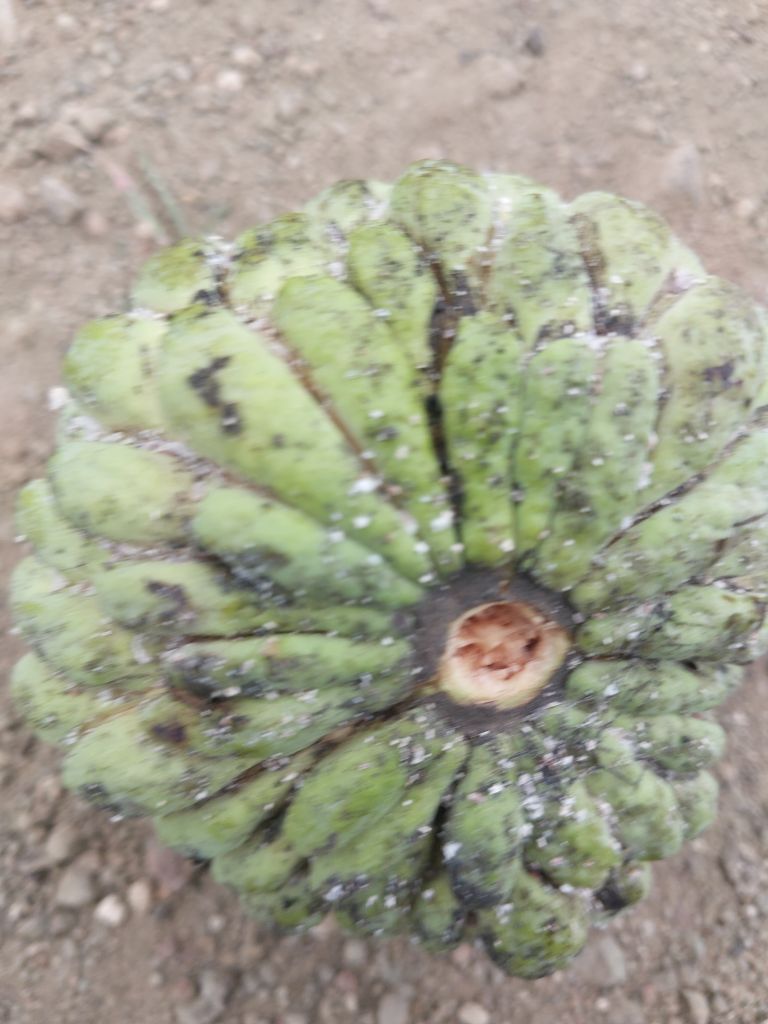
Disease label: Leaf spot on fruit